Seashore Farmers' Lodge No. 767

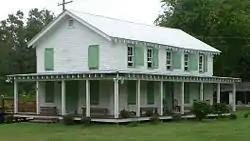

The Seashore Farmers' Lodge No. 767 is an historic building in coastal South Carolina that was erected to house a fraternal lodge for African-Americans. The Lodge was built about 1915 by local black farmers. Their organization provided insurance, advice, and burial assistance to members, and the structure was the headquarters for the outfit. In 1953, a new pavilion opened at nearby Mosquito Beach, and the Lodge fell into disuse.